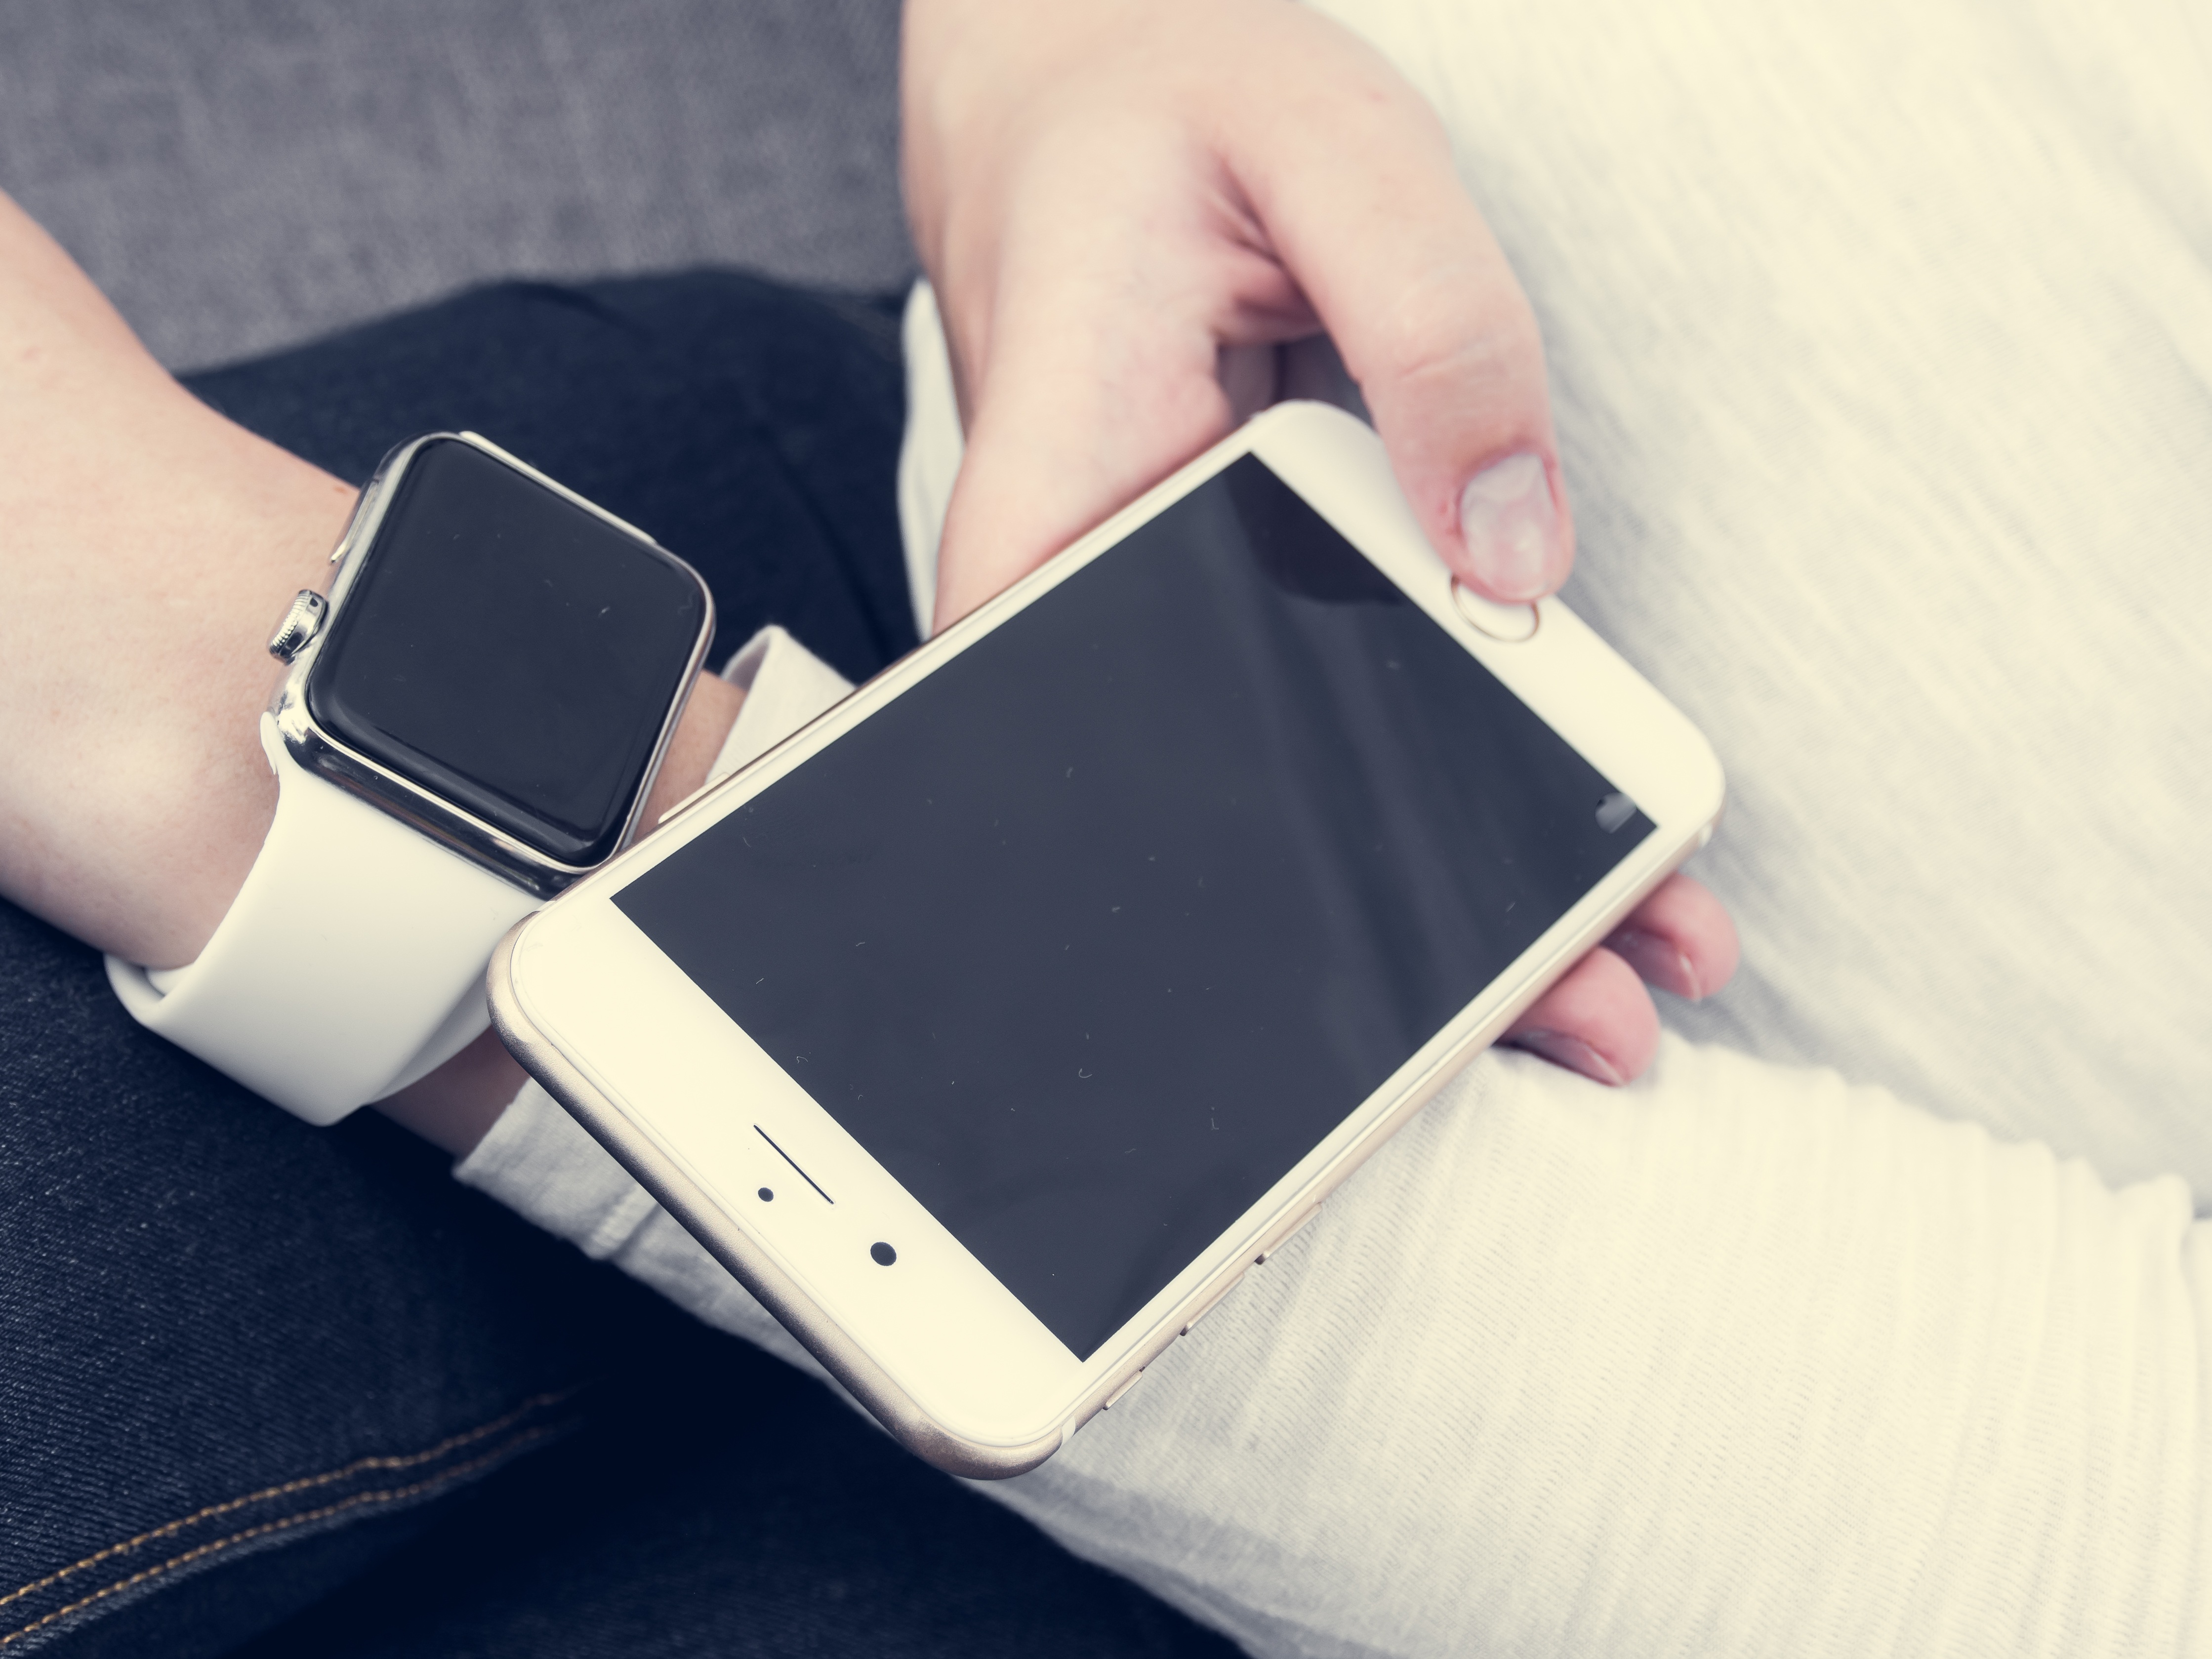
iphone, smartphone, mobile, watch, hand, screen, apple, person, people, girl, woman, technology, white, leather, clock, social, young, touch, finger, phone, gadget, business, lifestyle, mobile phone, device, brand, use, message, texting, up, 6s, plus, smart, app, mock, using, iwatch, fashion accessory, portable communications device